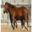
Label: horse